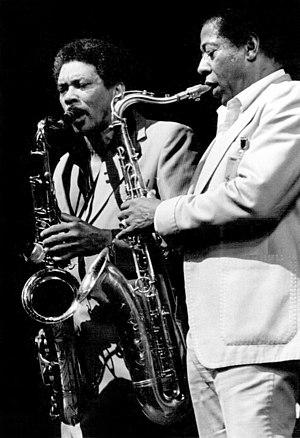
Les saxophonistes ténor Lee Allen et Herb Hardesty à Paris (Olympia)